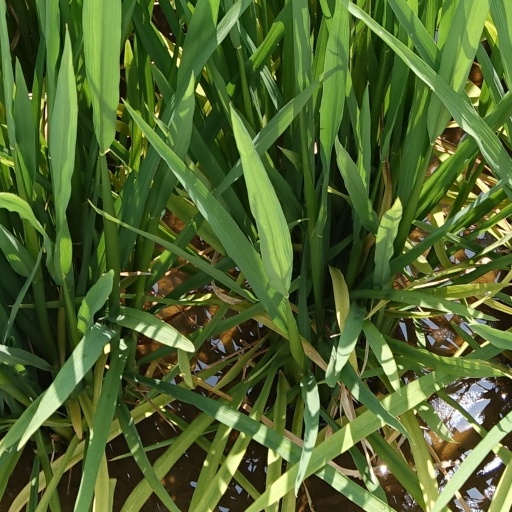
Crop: rice